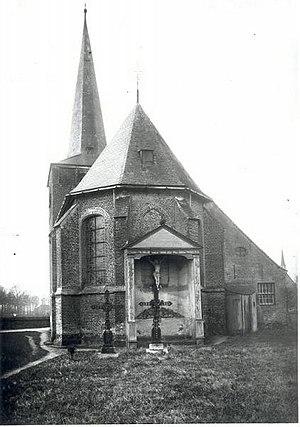
Velp est un village néerlandais dans le nord-est de la province du Brabant-Septentrional sur la rive gauche de la Meuse en aval de Grave. Velp a été une commune indépendante jusqu'en 1942, année de rattachement à la commune de Grave. Le 1ᵉʳ janvier 2007, Velp compte 1 611 habitants.